Rondo for Piano and Orchestra in D major (Mozart)

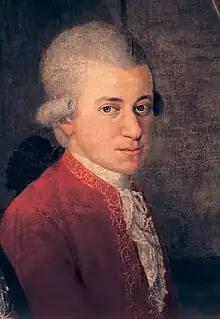
Detail of Wolfgang from the 1780–81 Portrait of the Mozart Family

The Rondo for Piano and Orchestra in D major, K. 382 is a set of variations by Wolfgang Amadeus Mozart intended as a substitute finale for his "Piano Concerto No. 5 in D major".